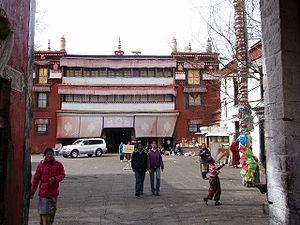
Le Temple de Ramoché est considéré, après le temple de Jokhang, comme le temple le plus sacré de Lhassa.